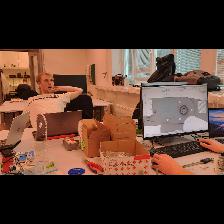
Label: Human